Orangist revolution

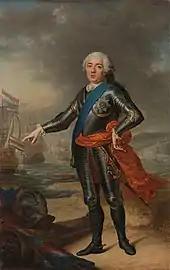
Portrait of William IV, Prince of Orange

The Orangist revolution of 1747 brought William IV, Prince of Orange to the Stadtholder office, finishing the Second Stadtholderless Period.